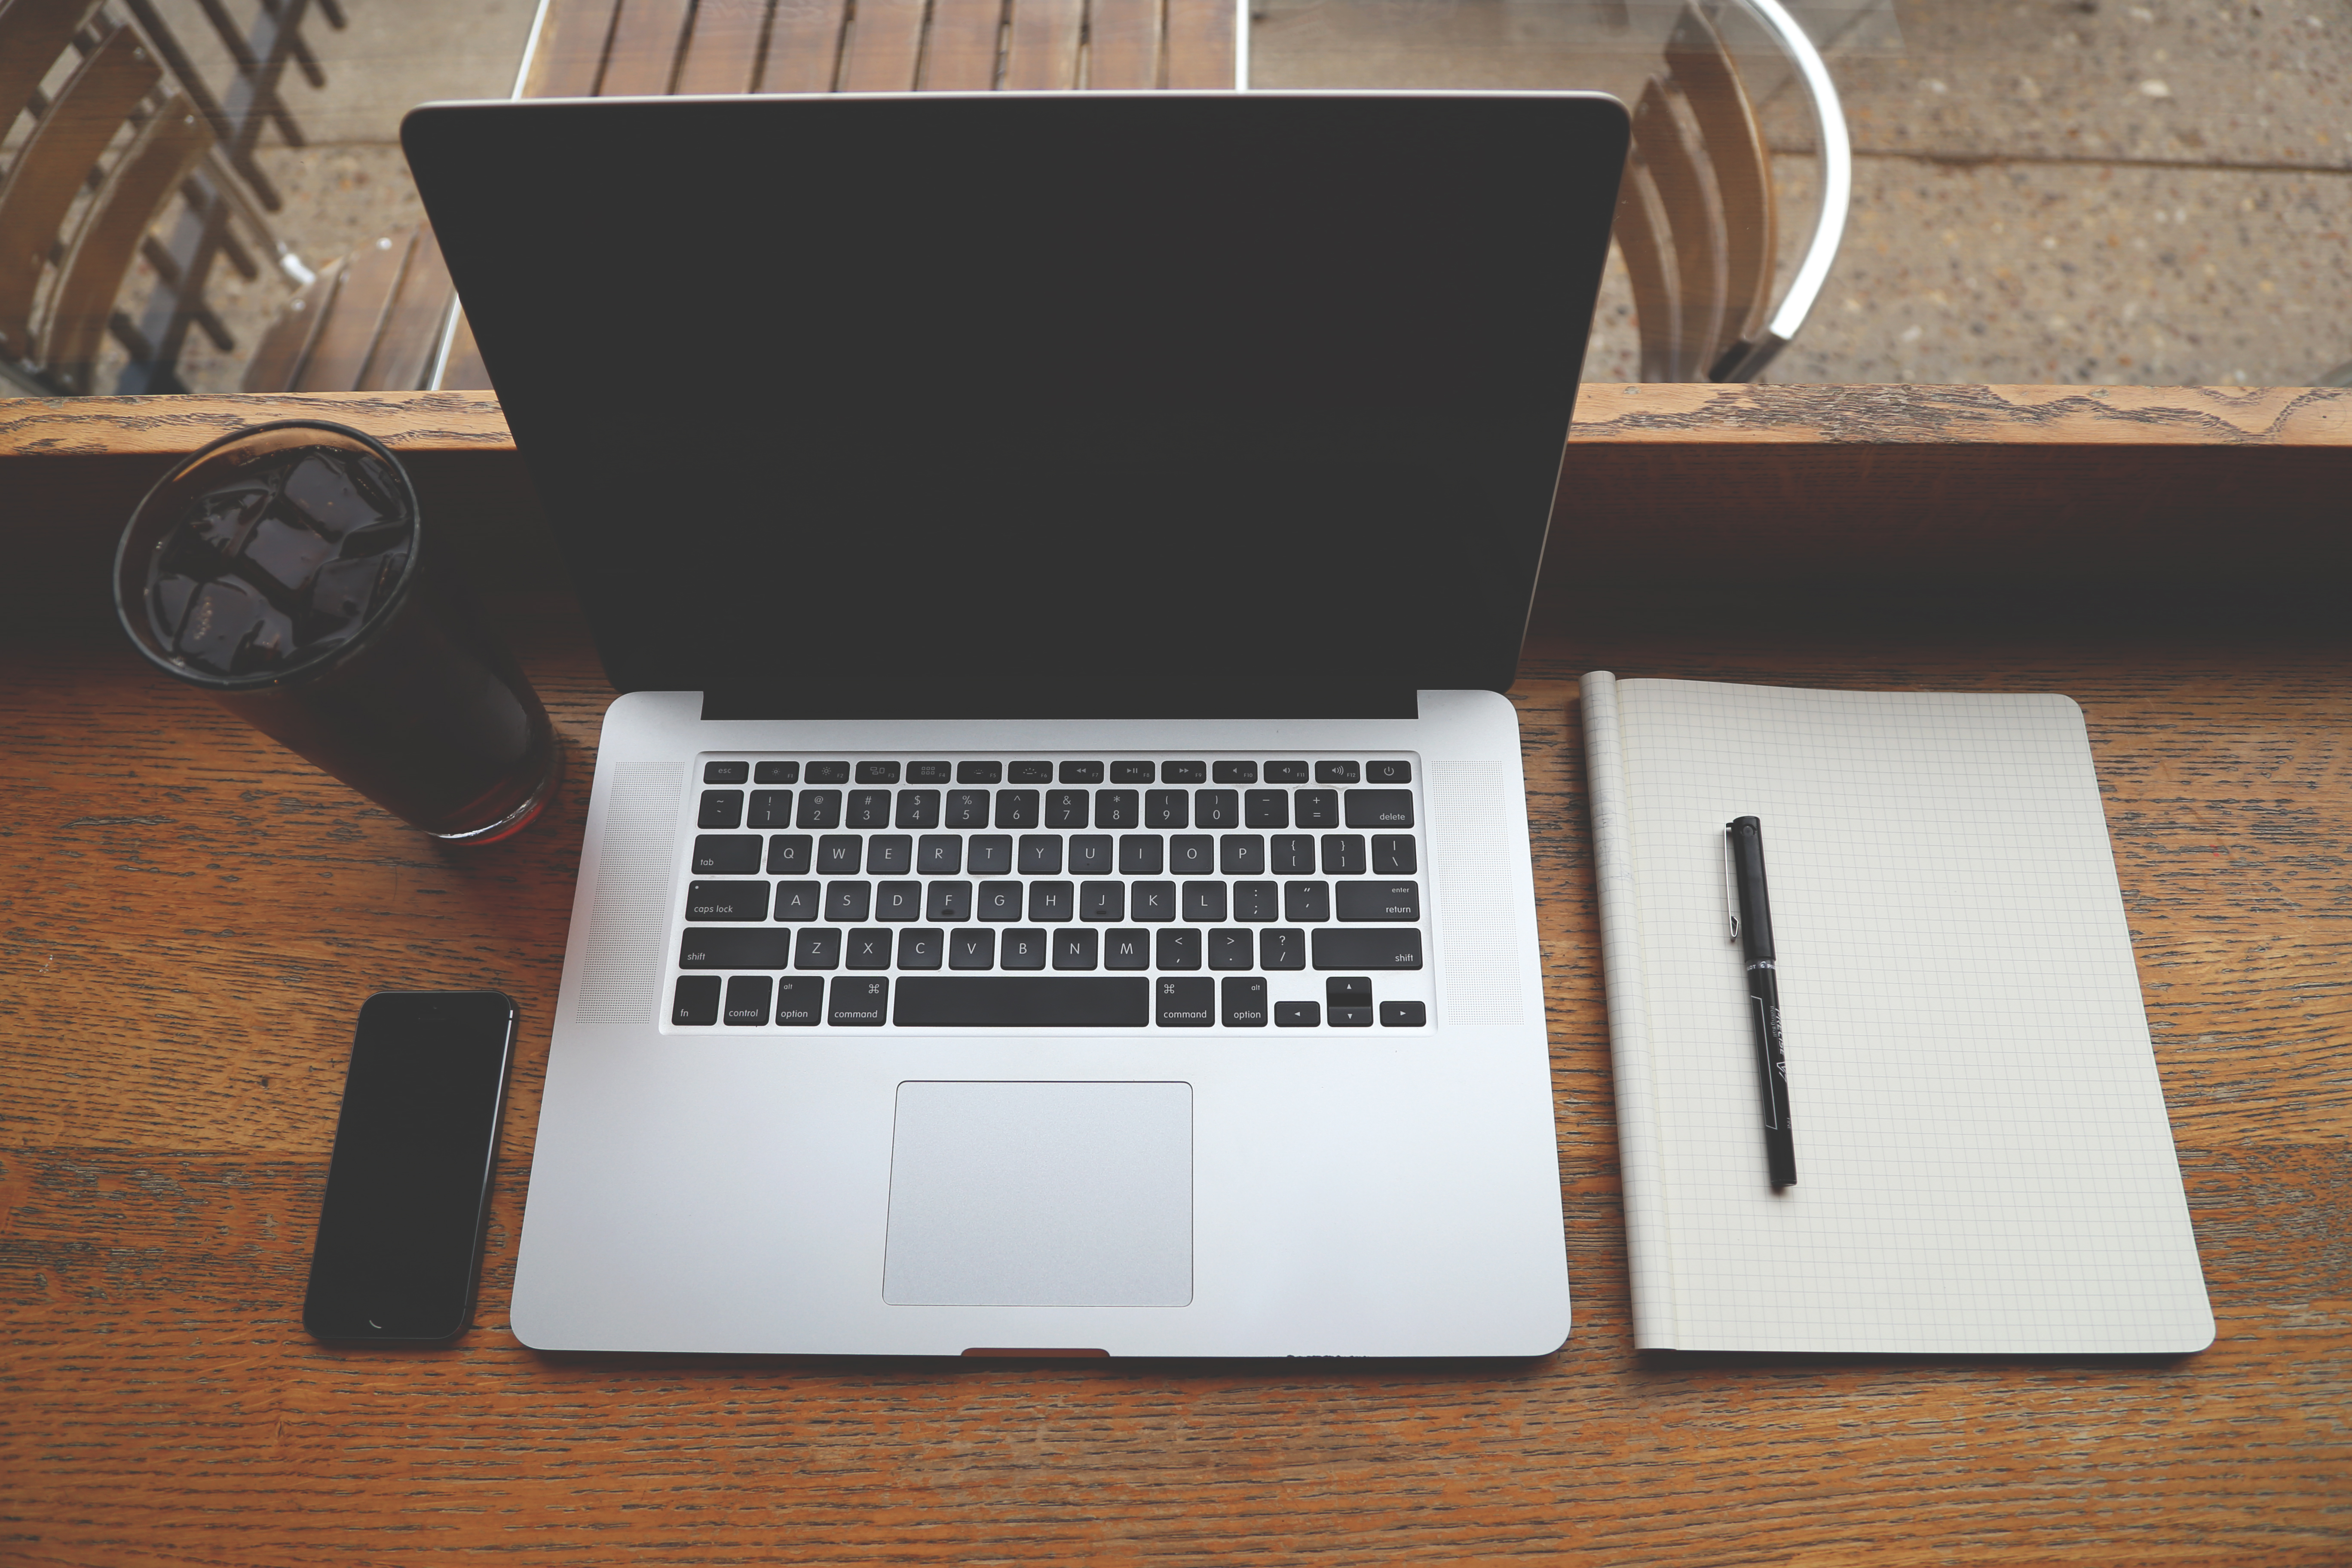
laptop, iphone, notebook, computer, writing, screen, apple, coffee shop, technology, pen, workspace, macbook pro, design, remote working